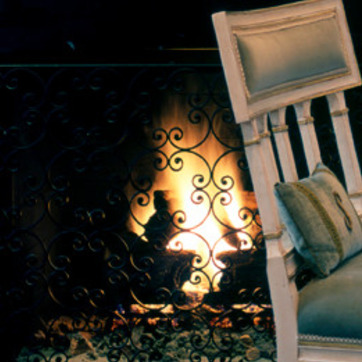
Material: other